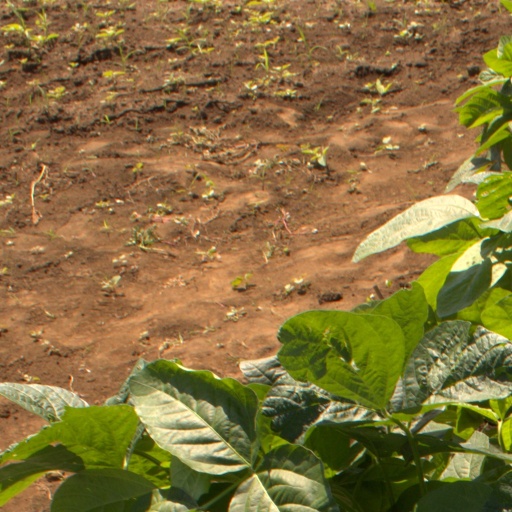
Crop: soybean